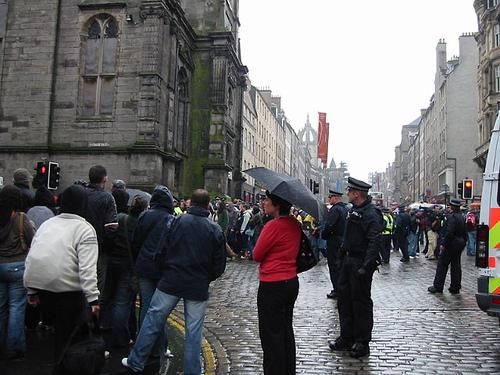
Weather: rain or strom